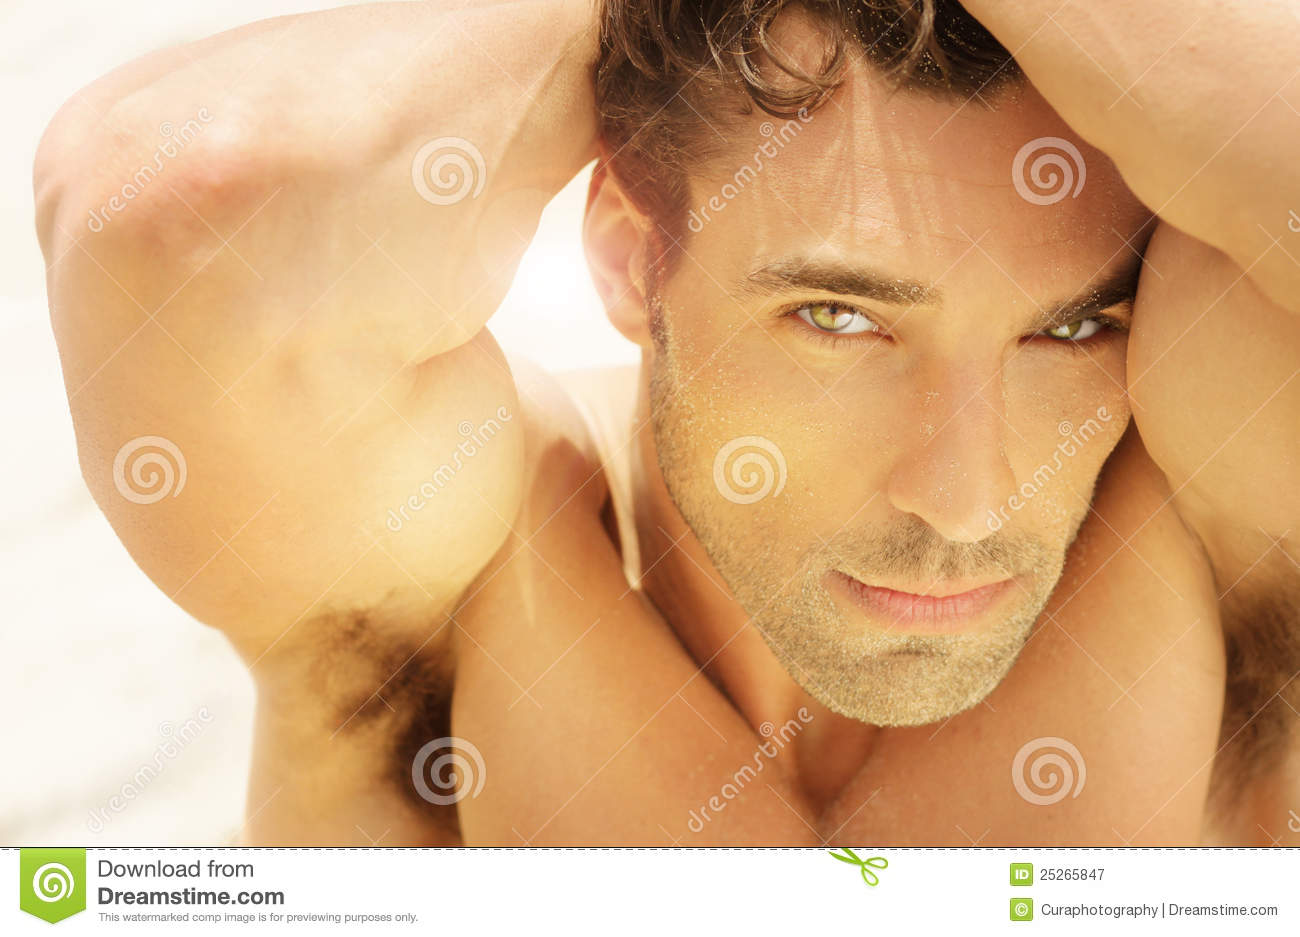
Gender: men